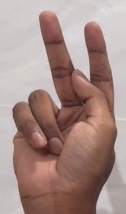
ASL sign: K